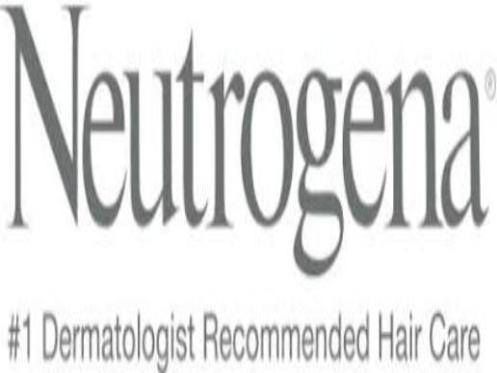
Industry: Necessities